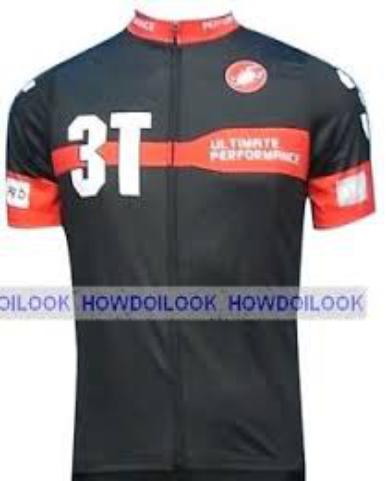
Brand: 3t cycling
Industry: Sports